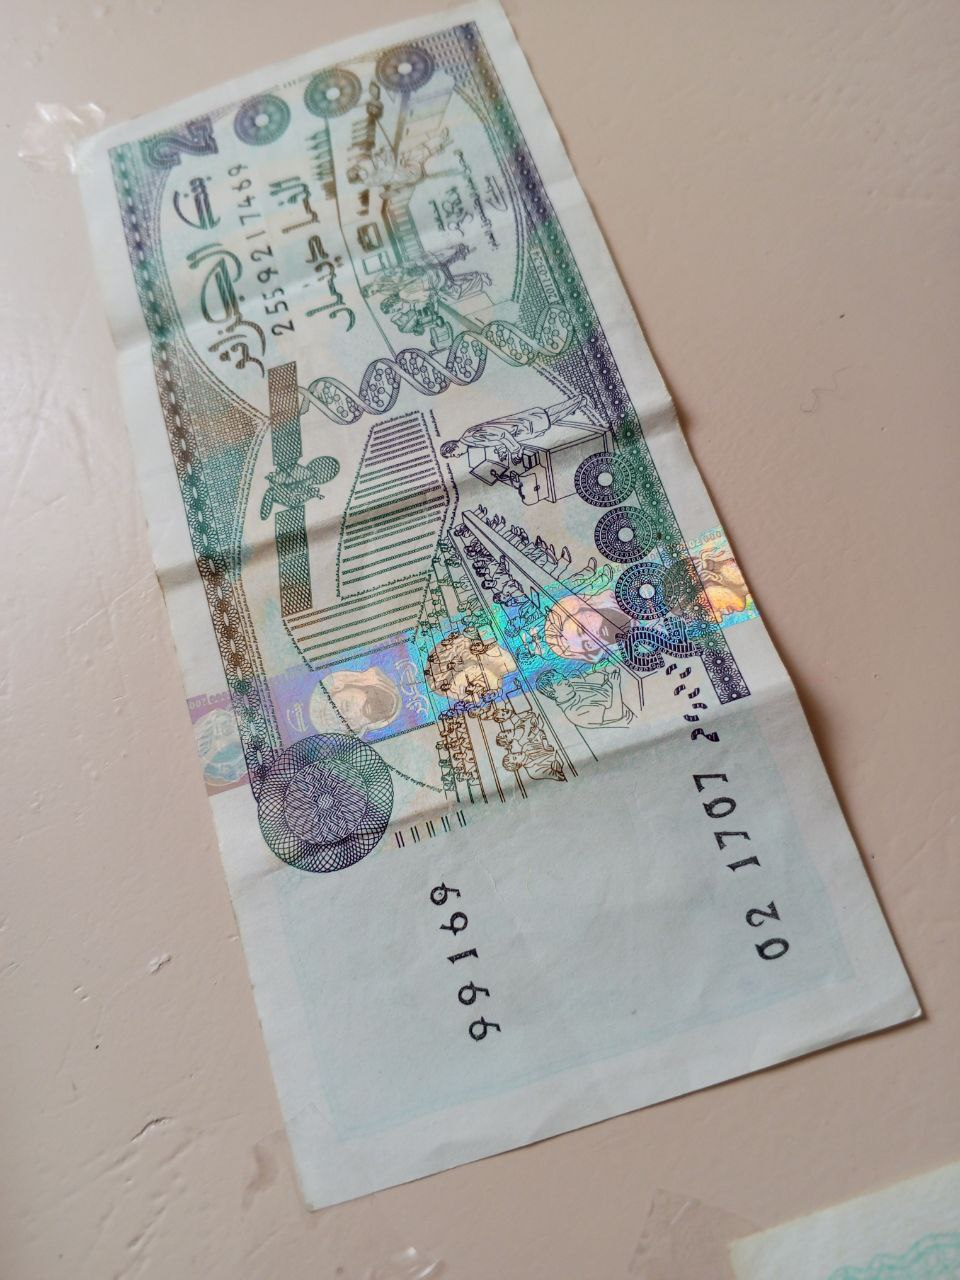
Denomination: 2000DZD